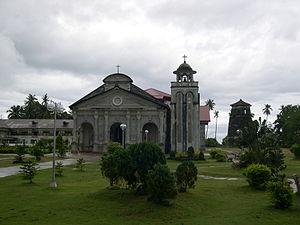
Panglao est une municipalité de la province Bohol aux Philippines.